William Heseltine

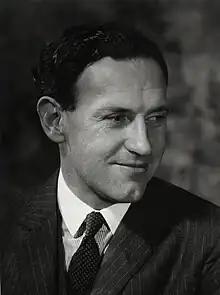
Heseltine in 1968

Sir William Frederick Payne Heseltine (born 17 July 1930) is a former Private Secretary to Queen Elizabeth II. He was in office from 1986 to 1990.